Salt Sugar Fat: How the Food Giants Hooked Us

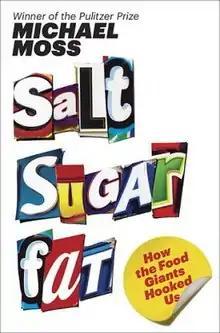

Salt Sugar Fat: How the Food Giants Hooked Us is a book by Michael Moss published by Random House in 2013 that won the James Beard Foundation Award for Writing and Literature in 2014. It also was a number one New York Times bestseller in 2013.